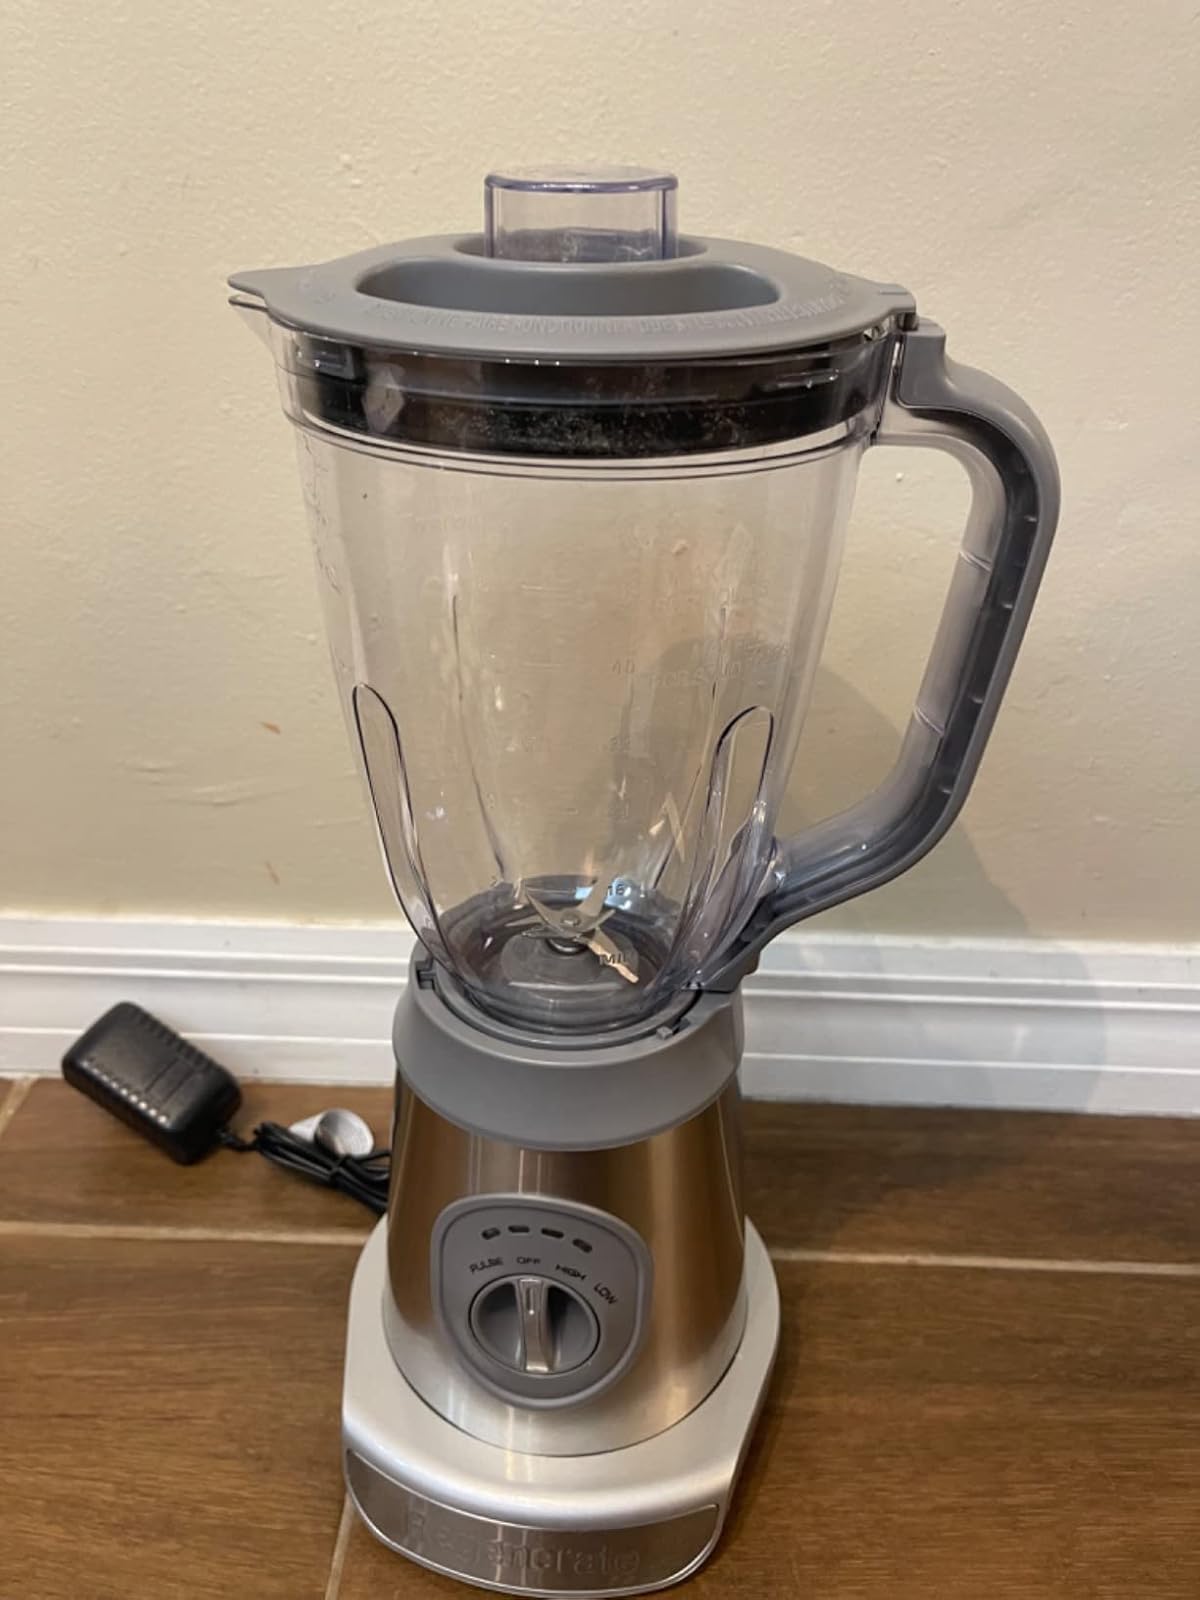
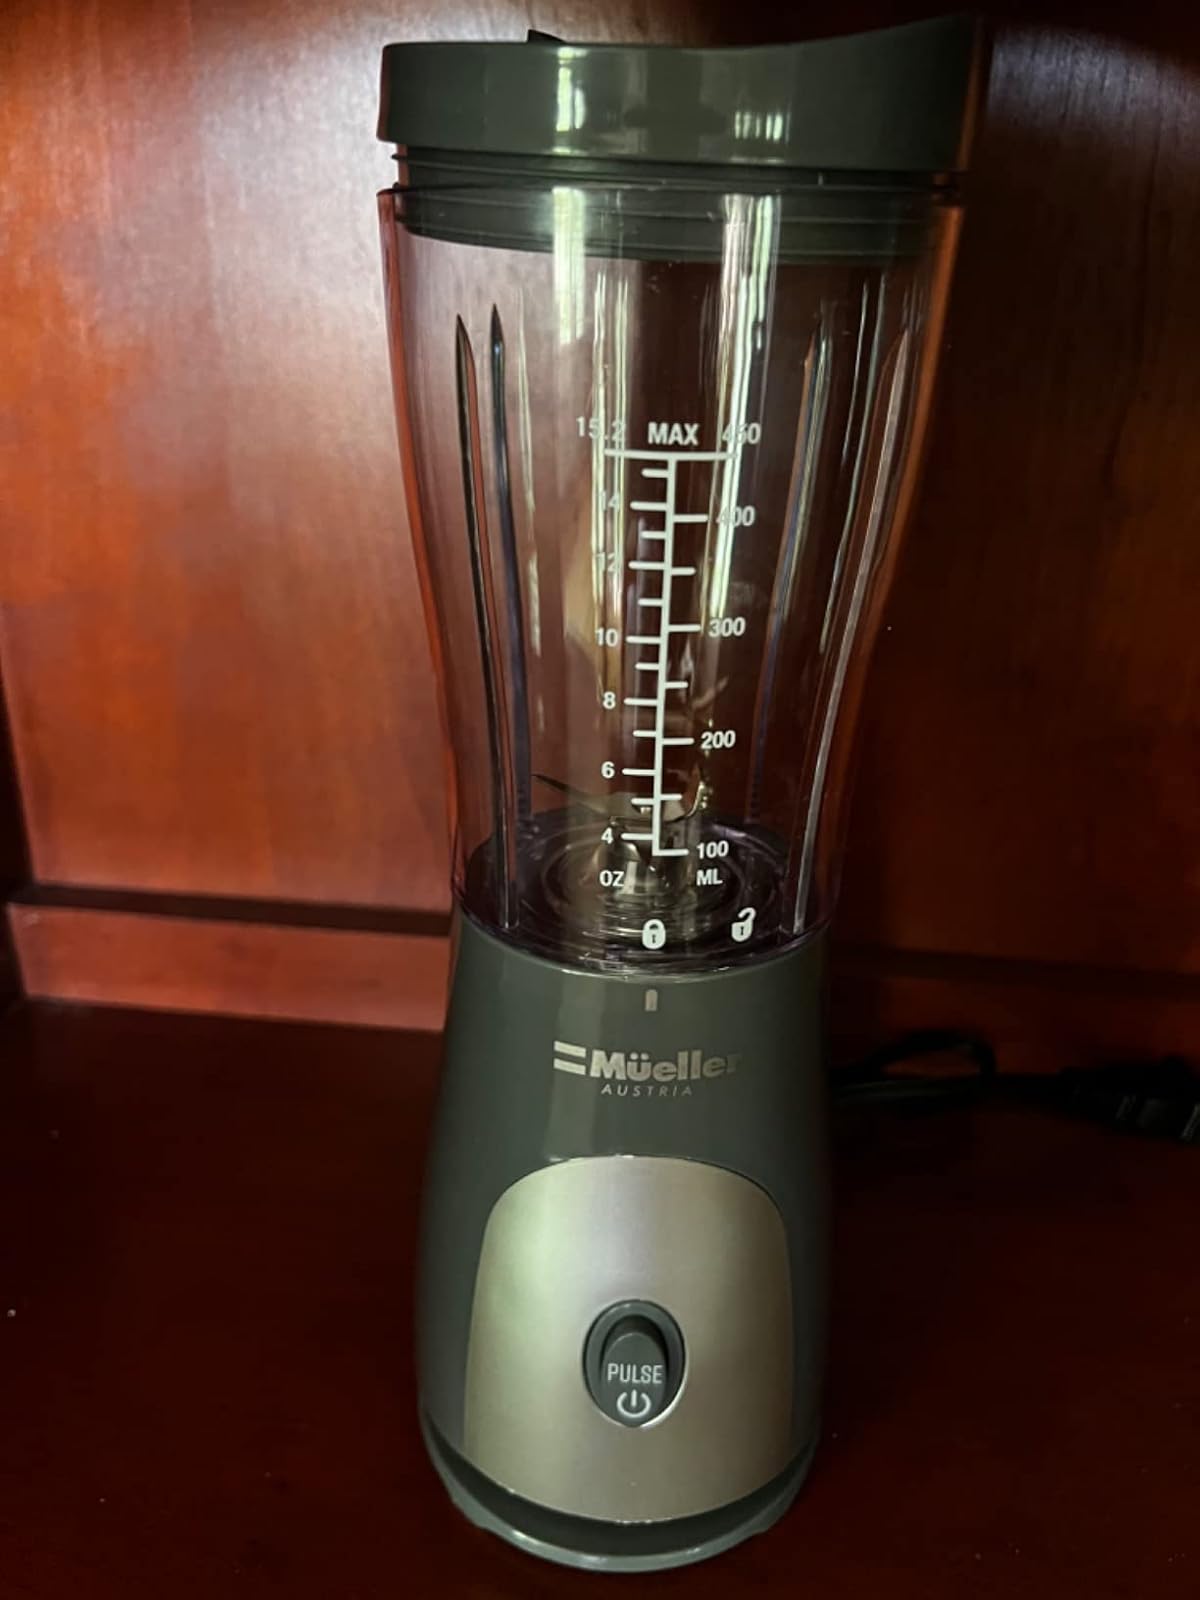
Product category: items_blender
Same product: no